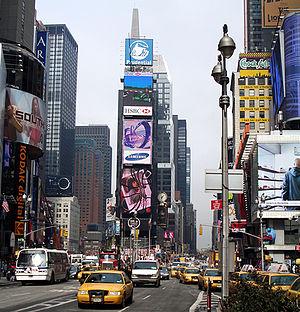
Une place est un espace public non bâti, desservi par des voies de communication ; elle peut être affectée aux piétons ou aux véhicules.